Return connecting rod engine

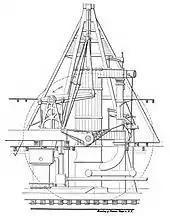
Crosshead ("square") engine of the Hudson River steamboat "PS Belle"

Steeple engines place the crankshaft above the cylinder, between it and the crosshead. They use paired piston rods, two or even four, from the piston to the crosshead, to avoid the crankshaft. Another pattern used a triangular yoke on the single piston rod, allowing the crankshaft to pass through it.